Borja Bastón

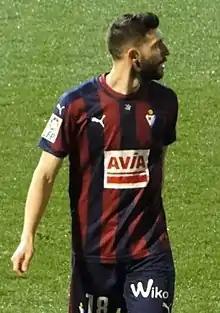
Borja with Eibar in 2016

Borja González Tomás (born 25 August 1992), known as Borja Bastón, is a Spanish professional footballer who plays as a striker.